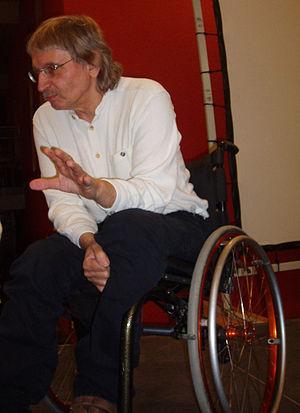
Jochen Hasenmayer, né en 1941, est un plongeur spéléologue allemand.il plongea dans la sorgue en 1985